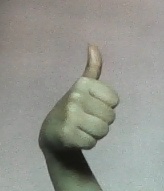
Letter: aleff